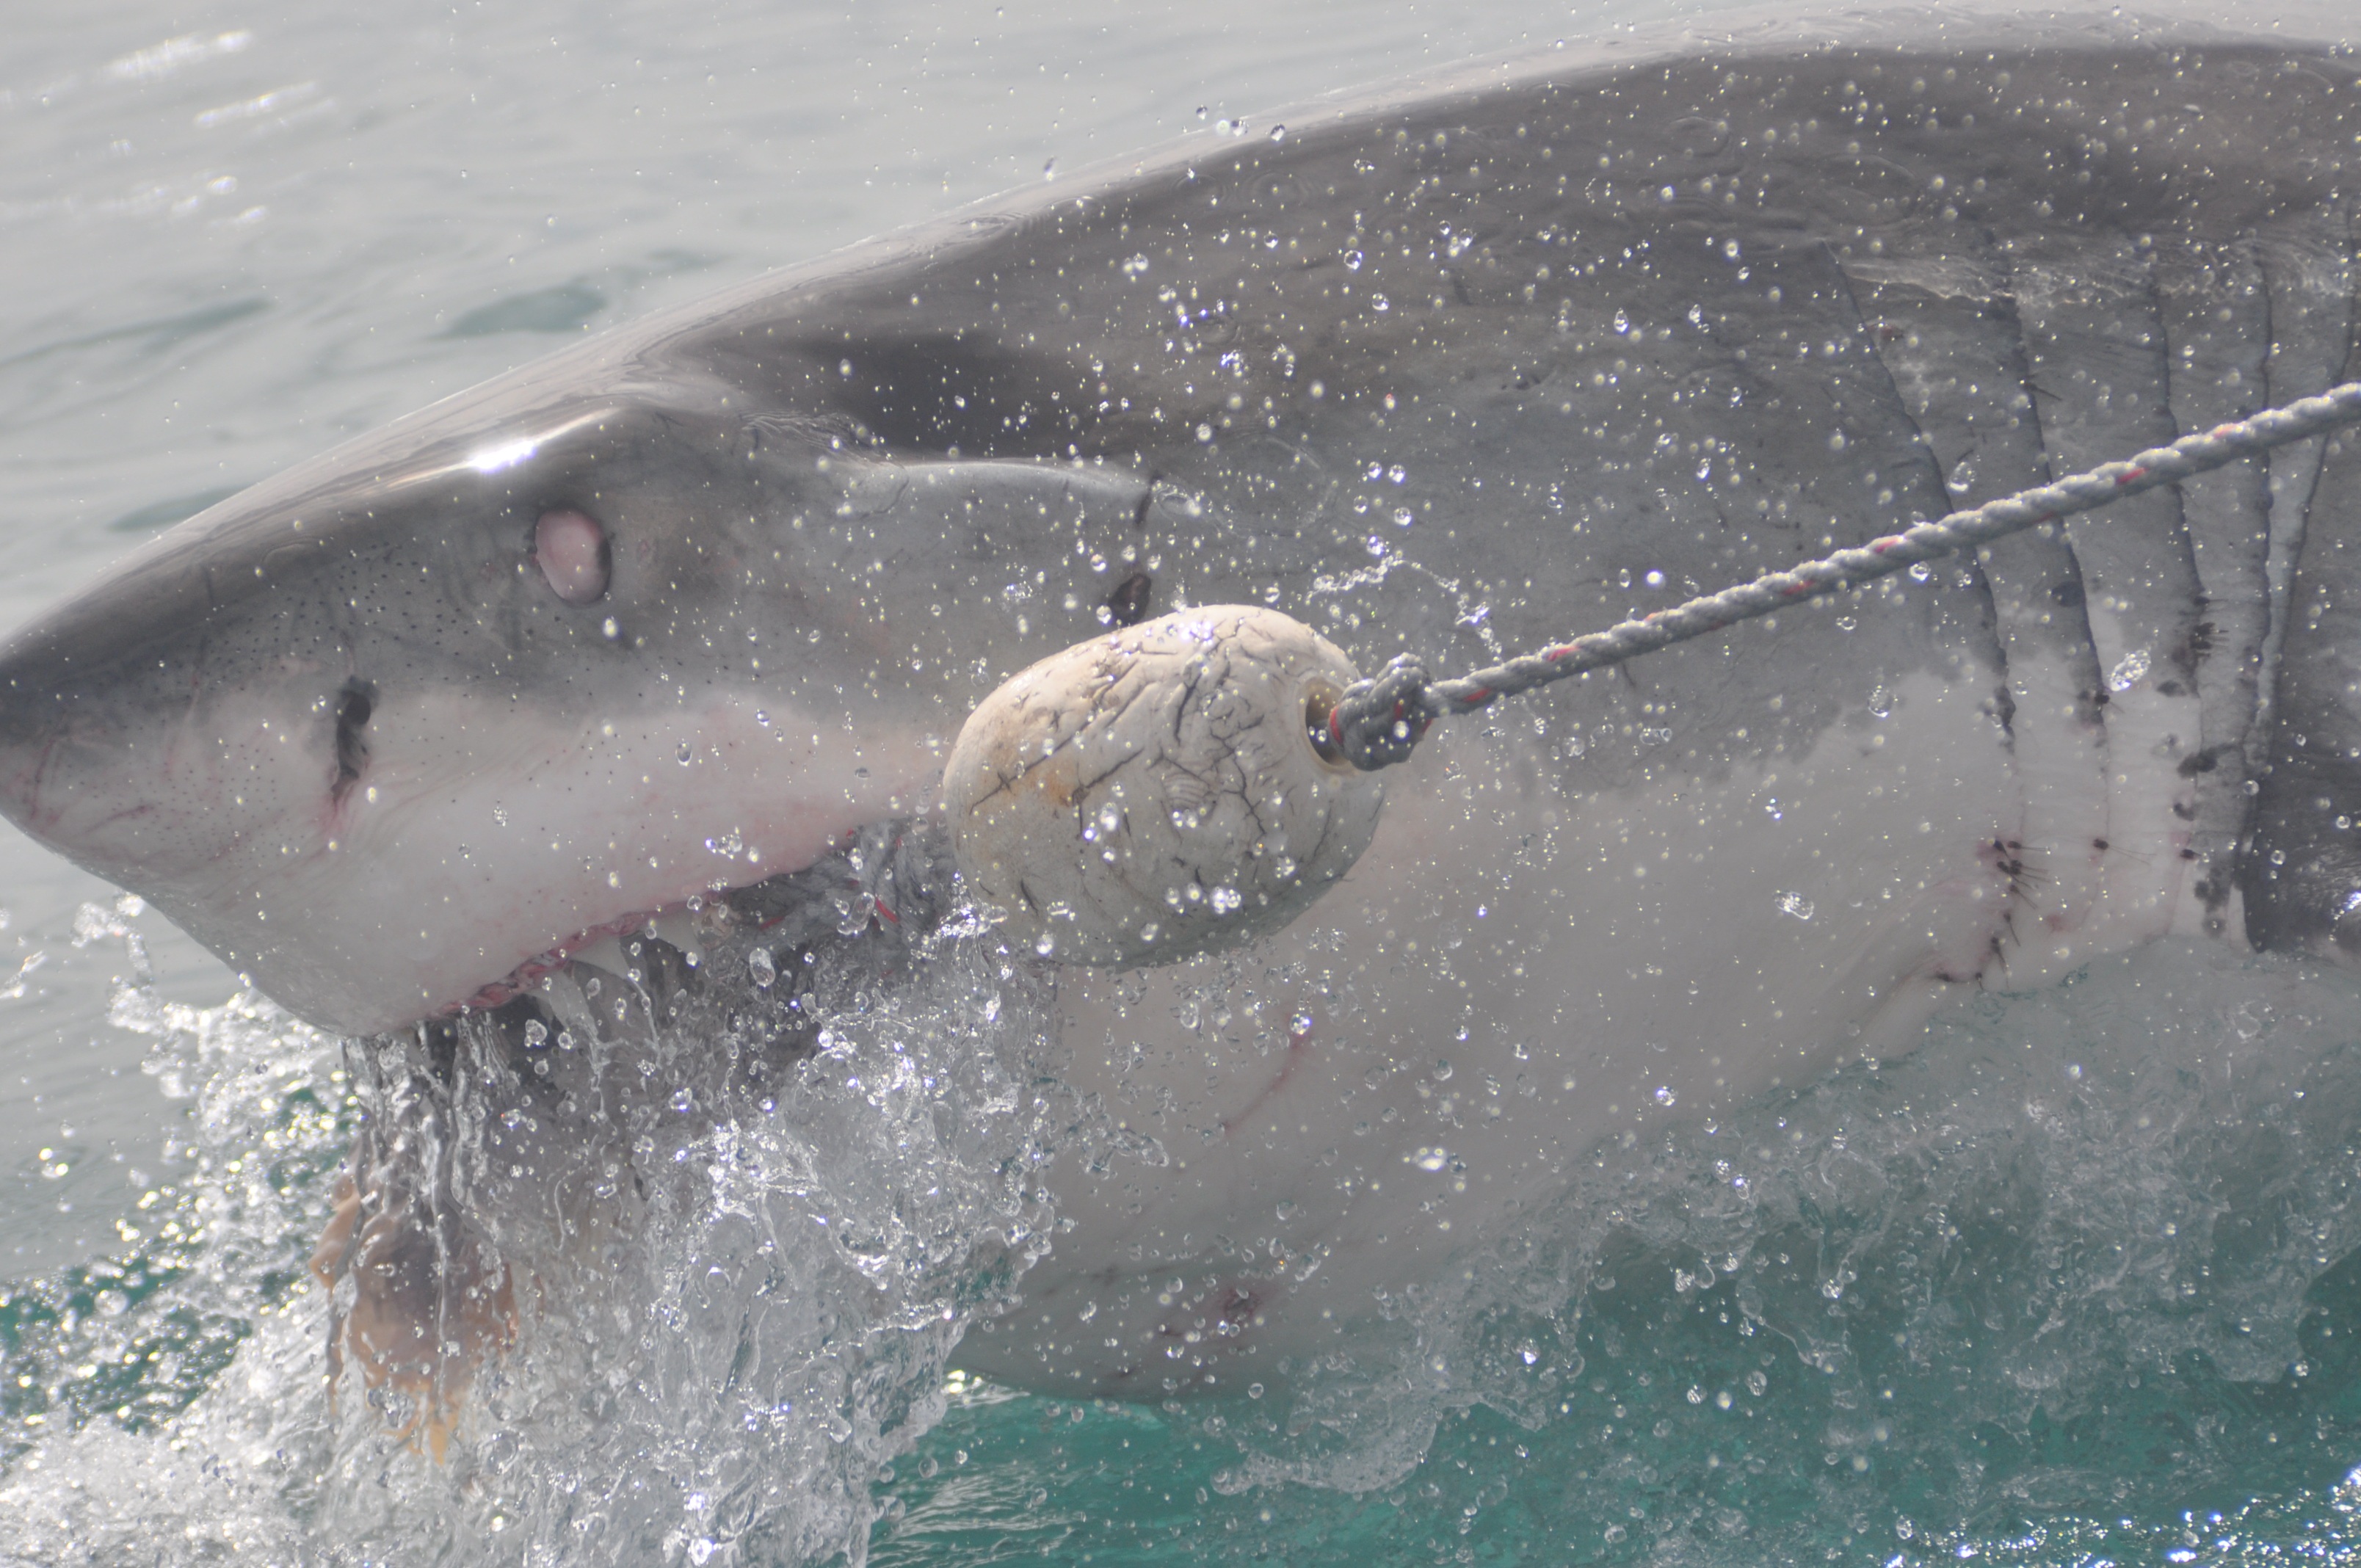
wildlife, biology, fish, shark, danger, vertebrate, teeth, marine mammal, marine biology, cartilaginous fish, great white shark, lamniformes, lamnidae